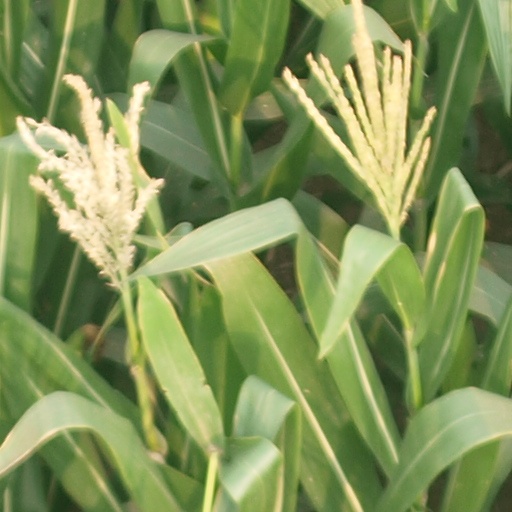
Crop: maize; corn